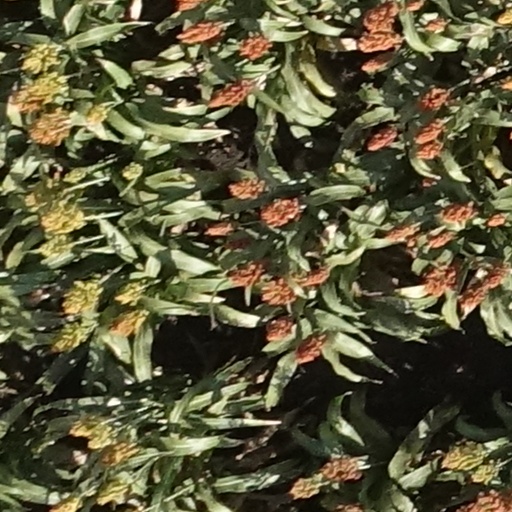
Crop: sorghum